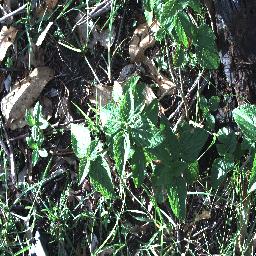
Label: lantana